Before the Game

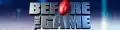
The logo for "Before the Game" 2004–2009

Following the show's success in its late time slot, it was moved to a time slot on 27 March 2004. When it moved to the primetime slot, to make it more 'family-friendly', it was given a PG rating.